Cherpunkal

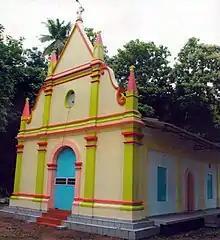
SS. Peter and Paul Old Church now used as a shrine and cemetery church

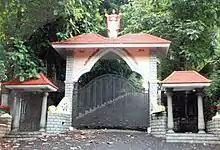
Entrance Gate to the Cemetery and old Church.

The old church at Kalloor property is now a shrine and cemetery church. The cemetery of the parish is close to this shrine. The entrance to this old church is reconstructed at the supervision and expense of Stany Joseph Mulavelippurath.